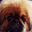
Label: dog